Mass media in Brunei

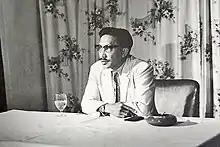
Sultam Omar Ali Saifuddien III giving a "titah" via Radio Brunei in 1962.

Domestic radio and television in Brunei fall under the auspices of the national broadcaster, Radio Television Brunei (RTB), and KRISTALfm, the country's only commercial radio station, which ended the radio monopoly in 1999. KRISTALfm is operated by KRISTAL Media Sdn Bhd, a subsidiary of the DataStream Technology DevCo Group, which is currently headquartered at Jalan Tungku Link. Established on 2 January 1999, KRISTALfm transmits on frequency 90.7 MHz in the Brunei-Muara District and parts of Tutong from Bukit Subok, and 98.7 MHz in the Belait District and other parts of Tutong from Andulau.